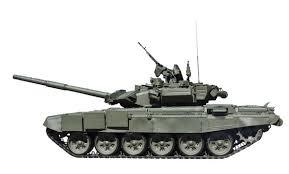
Label: Tank